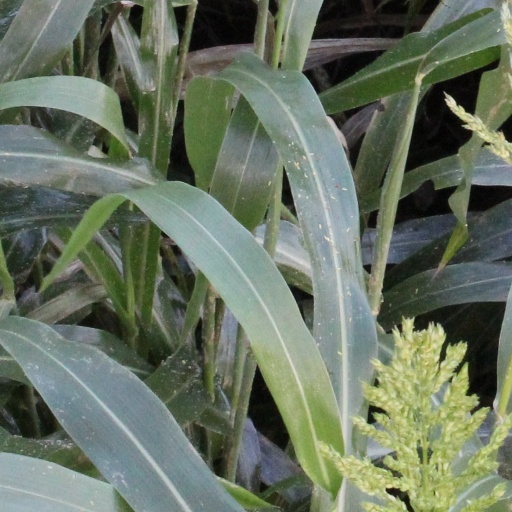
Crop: sorghum